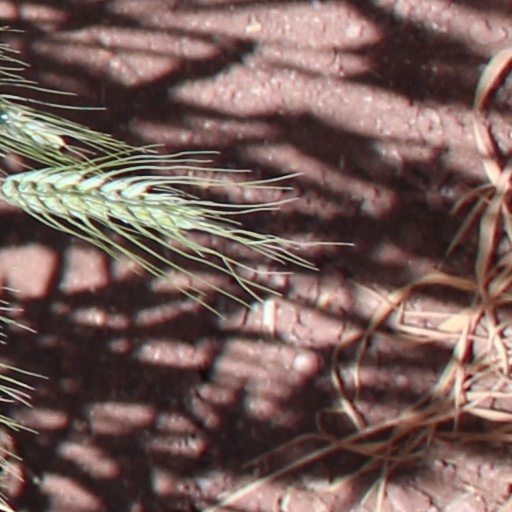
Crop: wheat